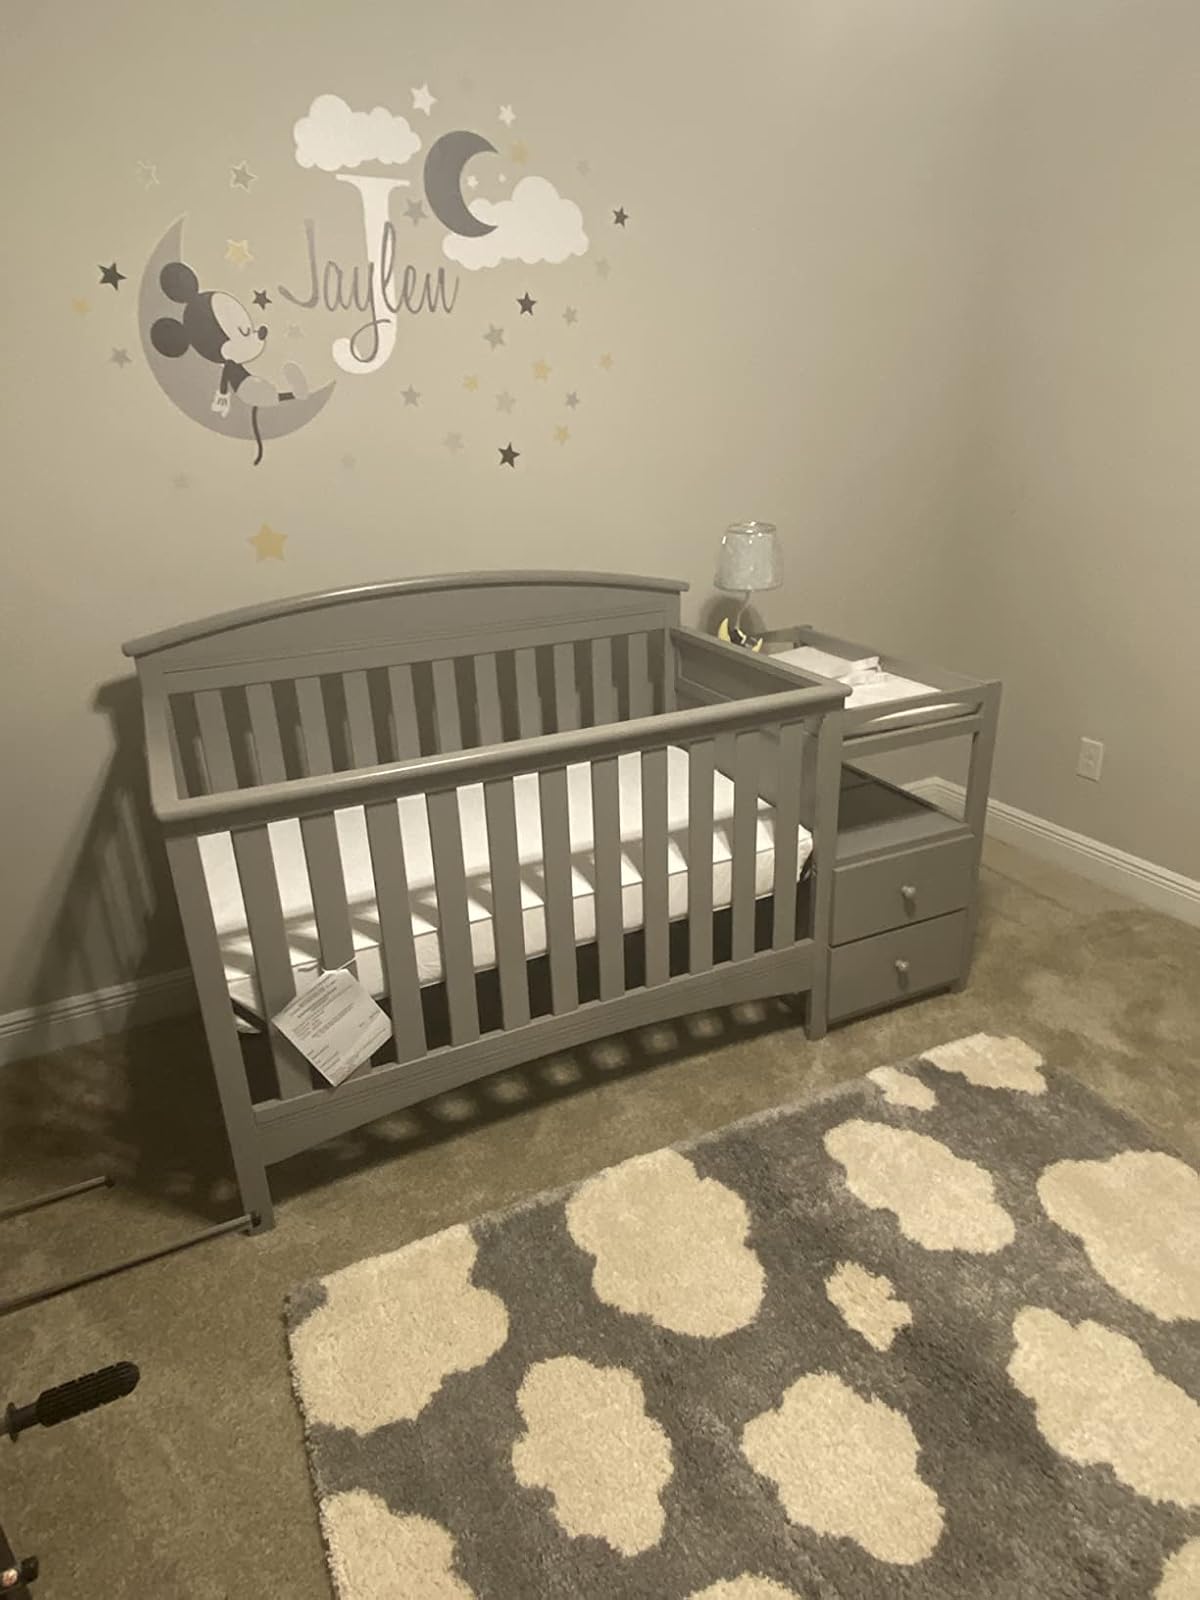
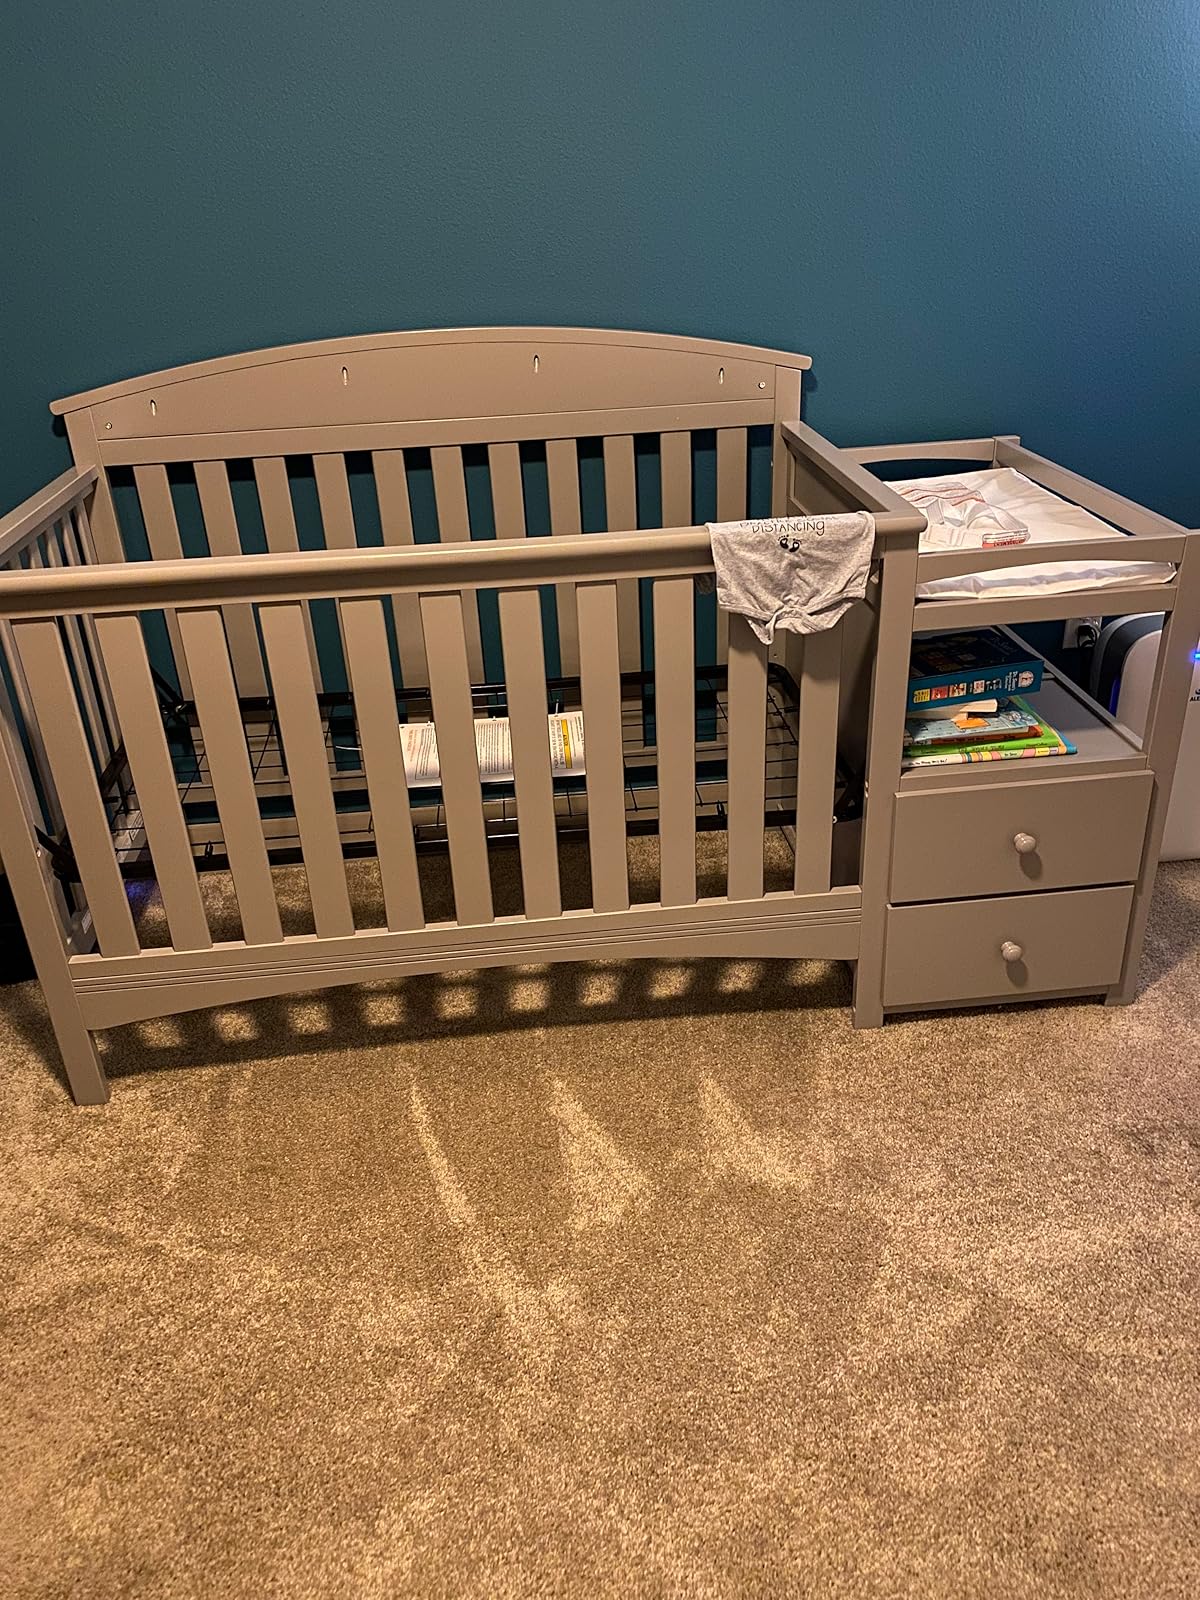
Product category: products_crib
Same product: yes